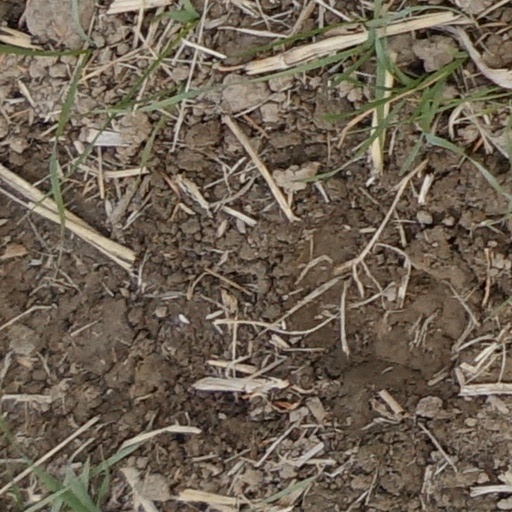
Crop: wheat